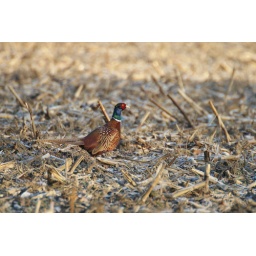
This bird belongs to the Phasianus c. torquatus group, the most birds in Europe which are hunted belong to this group.